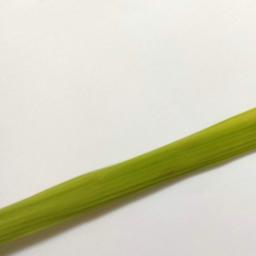
Label: Rice___Healthy